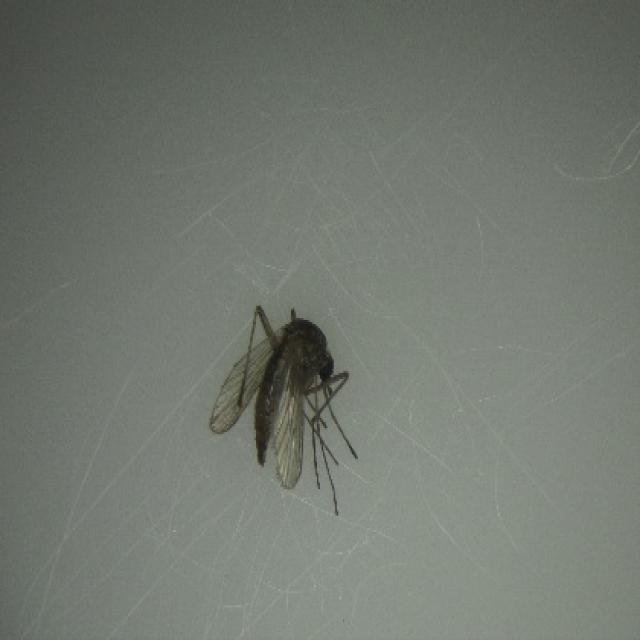
Species: aedes_vexans